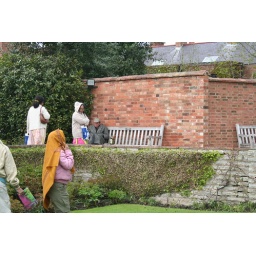
note the old man sitting in the gardens with a 2 ltr bottle of cider.